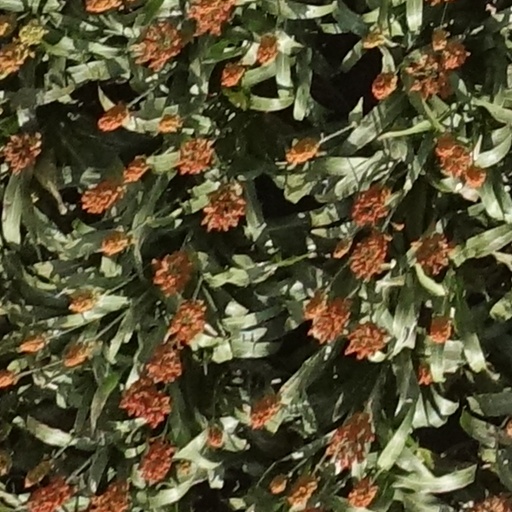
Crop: sorghum